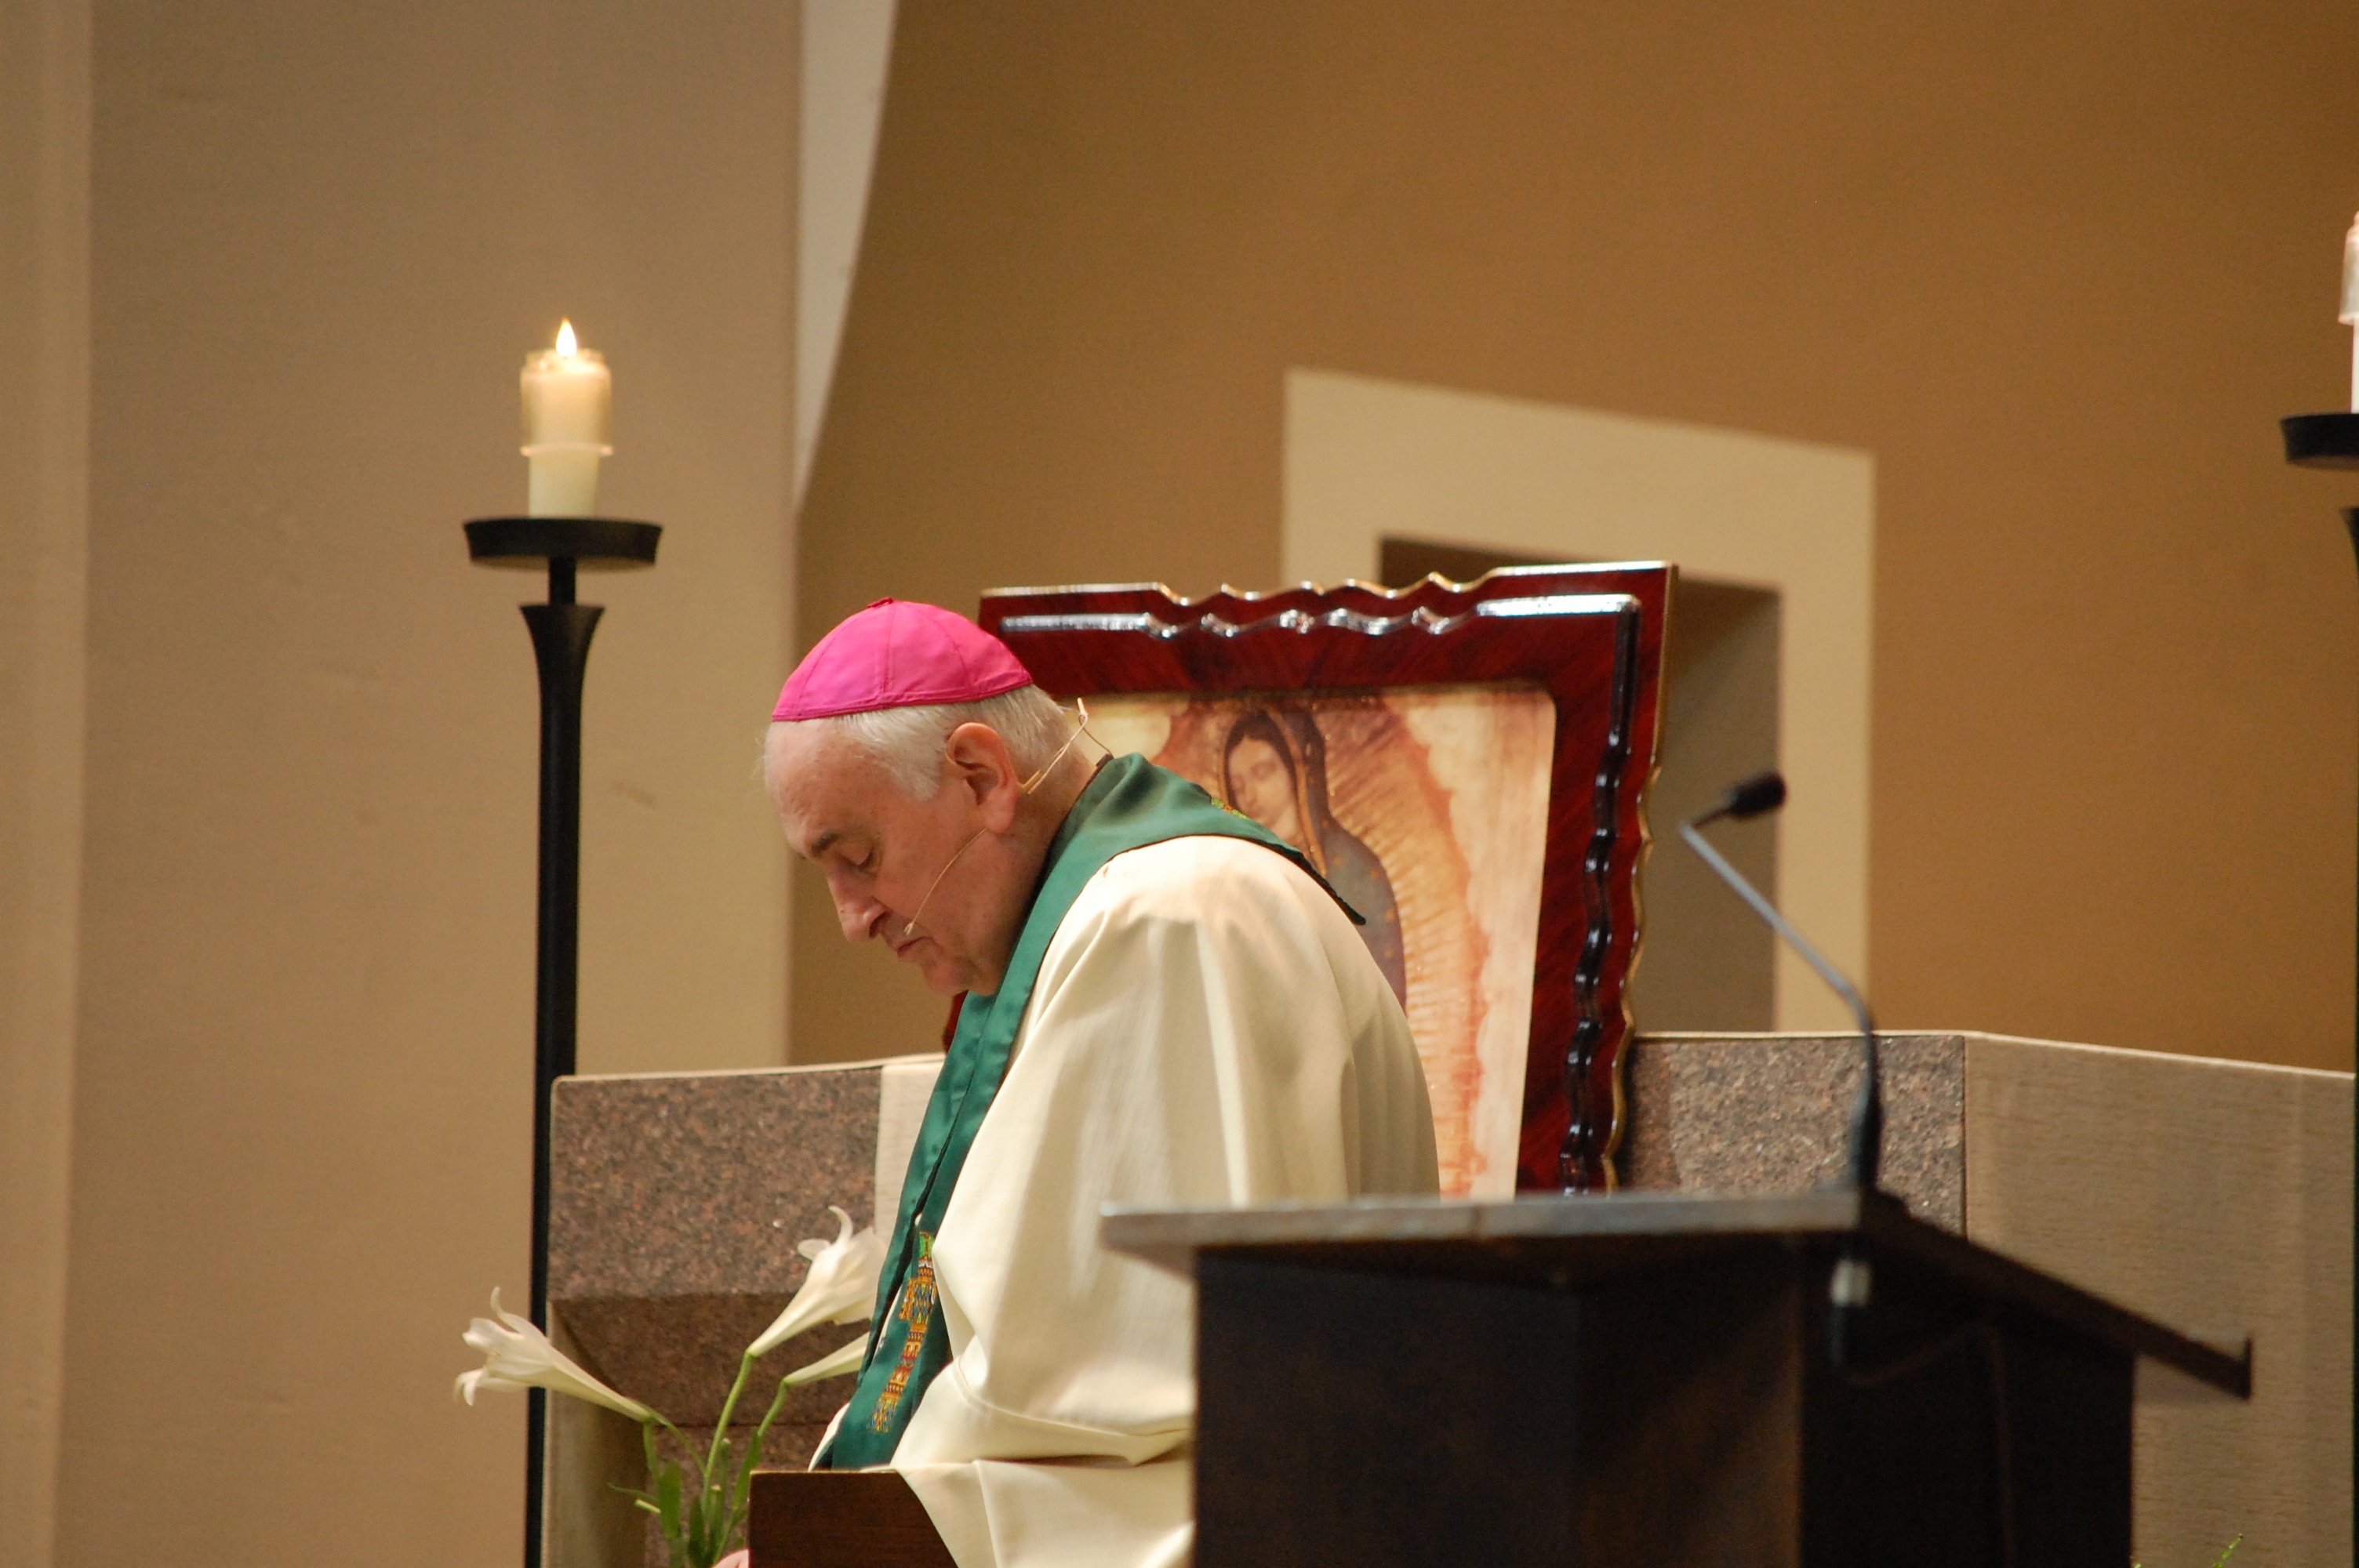
person, religion, profession, faith, bishop, prayer, ritual, catholicism, clergy